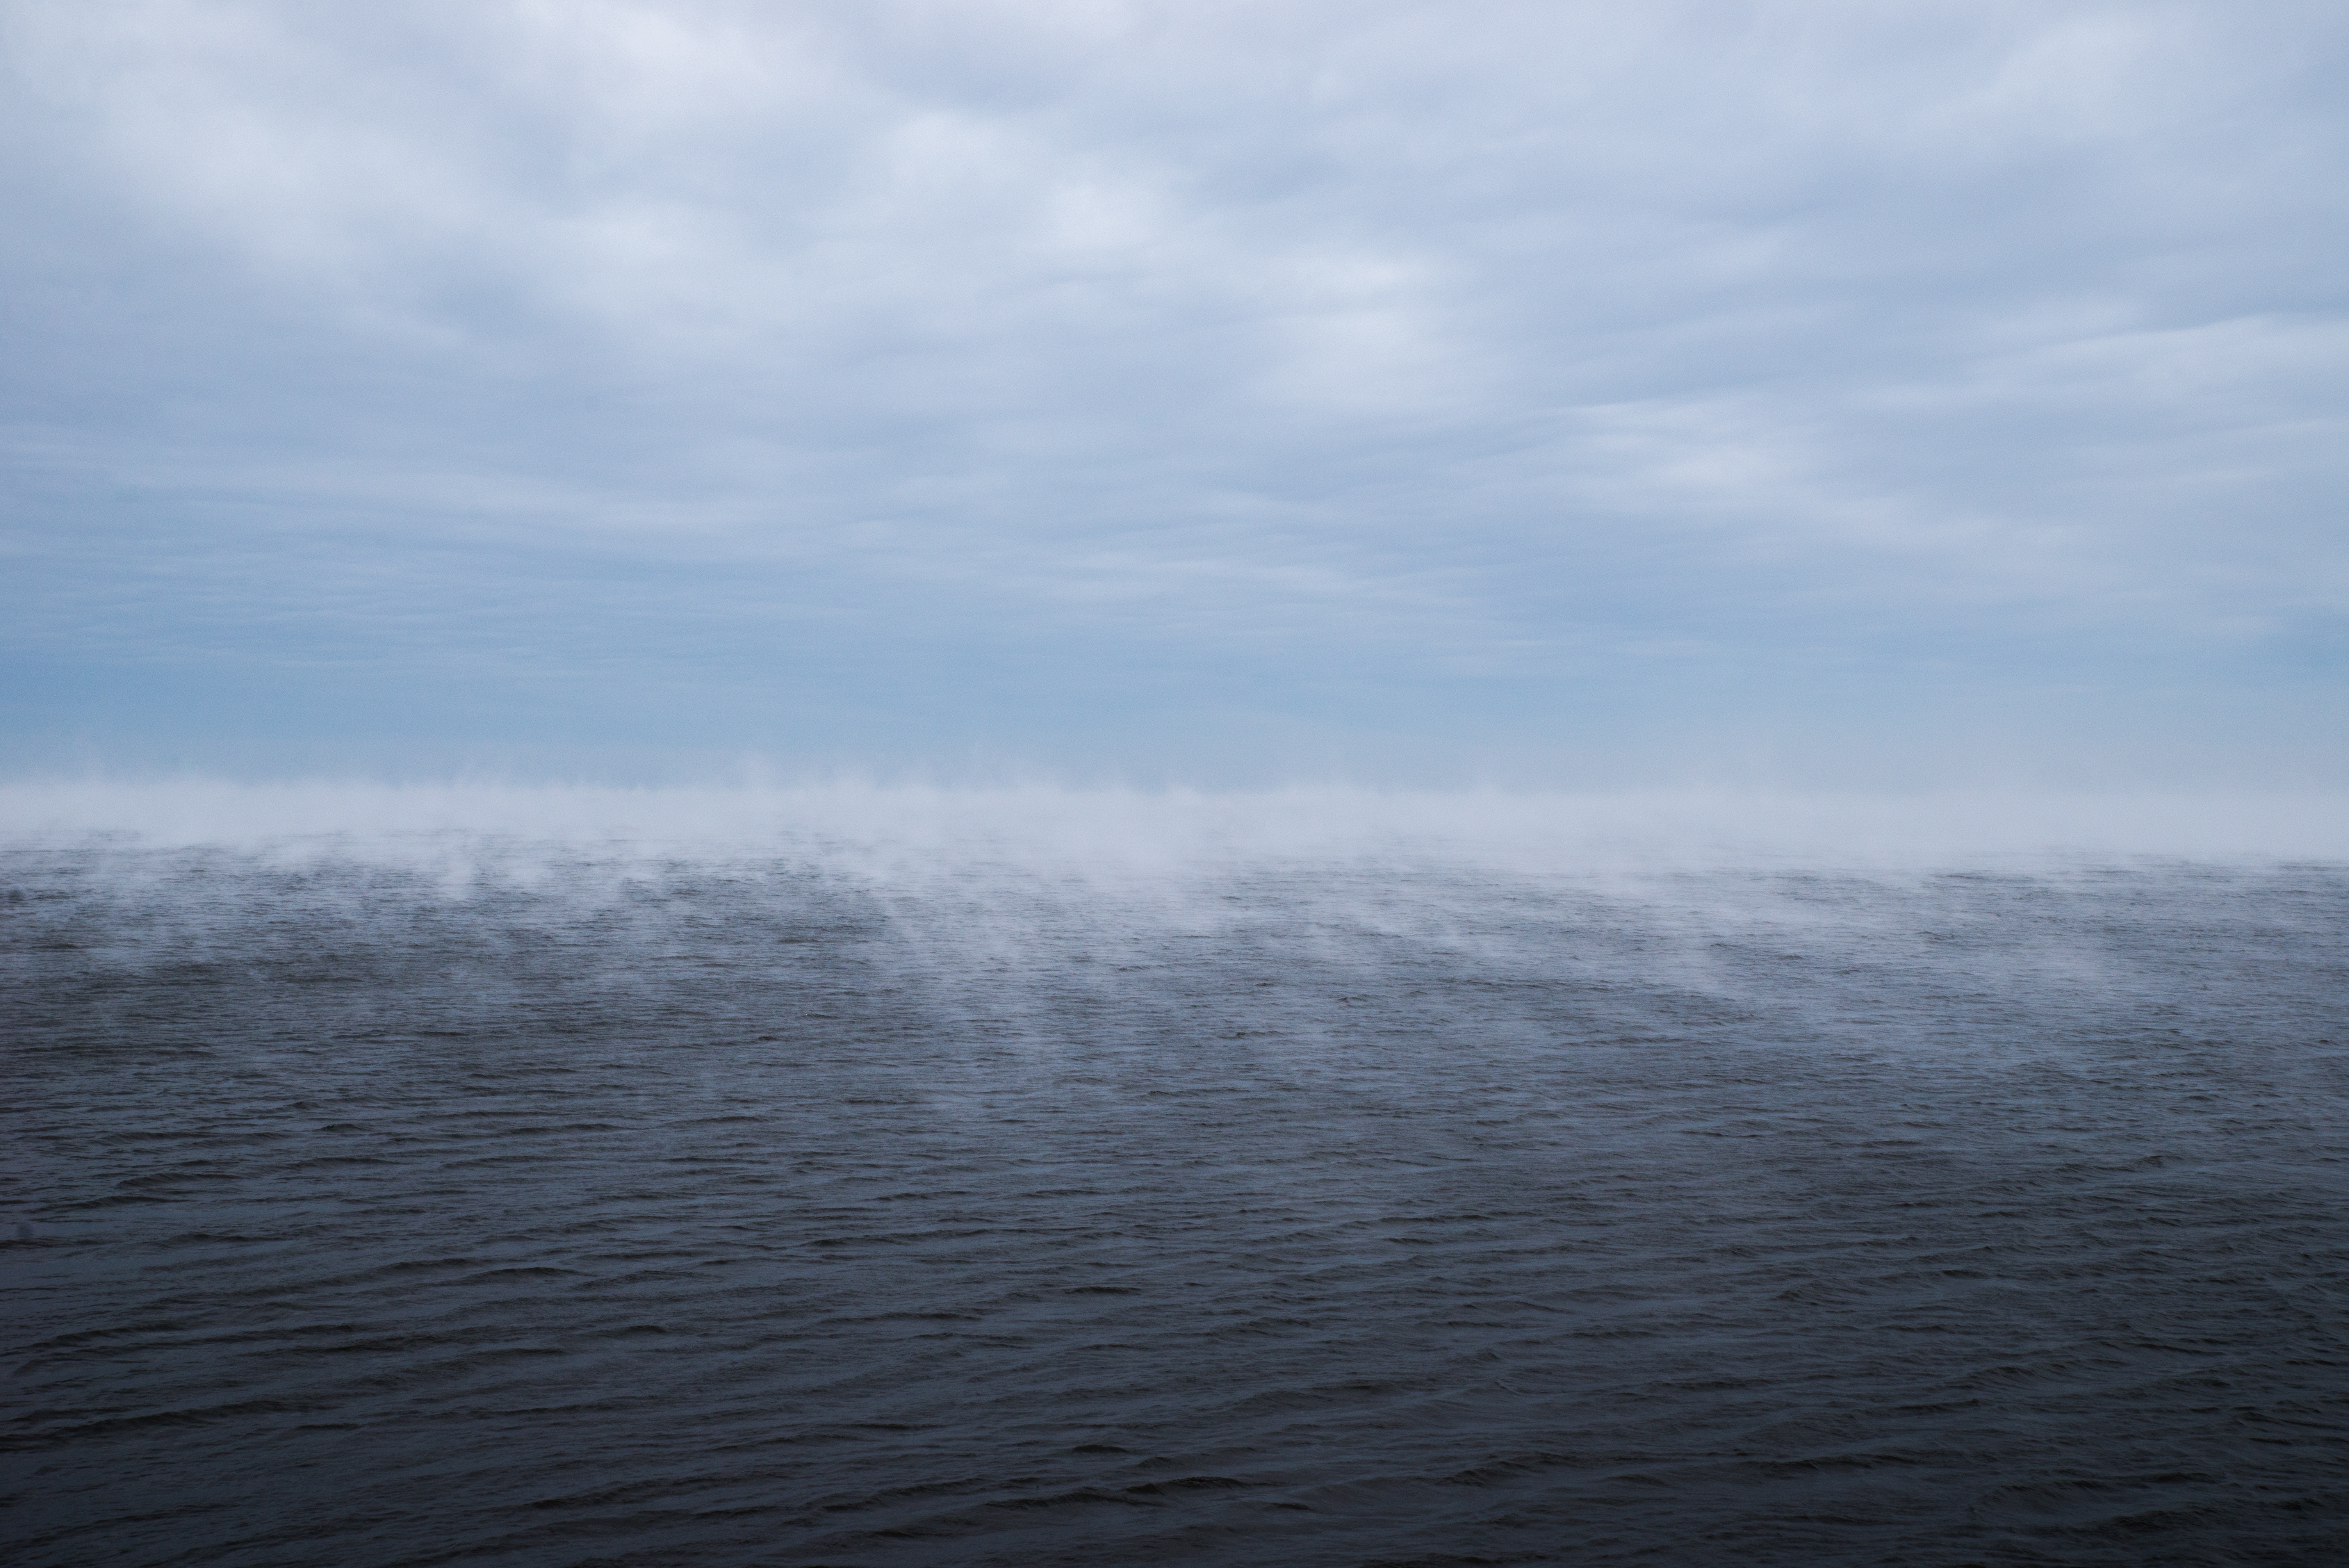
sea, coast, water, ocean, horizon, cloud, sky, fog, mist, morning, wave, lake, wind, weather, arctic ocean, atmospheric phenomenon, atmosphere of earth, wind wave